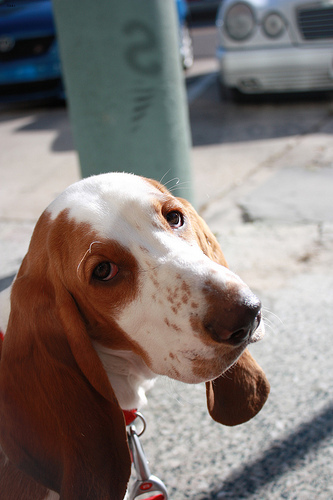
Animal: dog
Breed: basset_hound